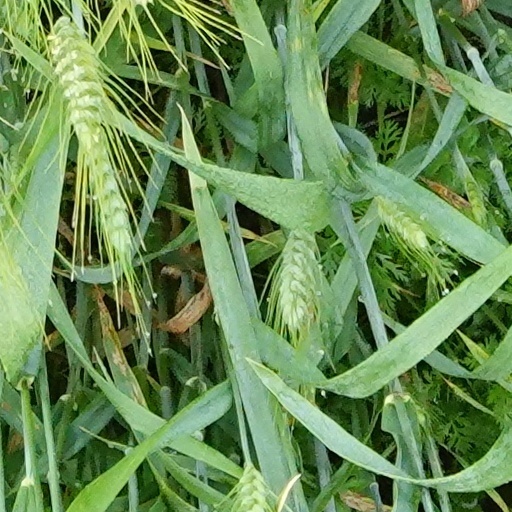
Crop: wheat